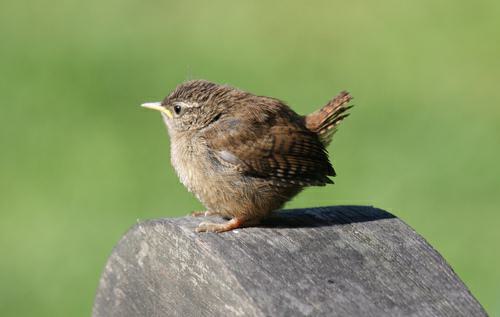
A photo of a winter wren